Purple Mountain (Kerry)

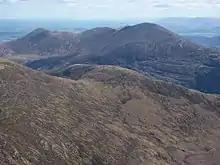
Purple Mountain (r), Purple Mountain NE Top (m), and Tomies Mountain (l). Shehy is visible between Purple Mountain and its NE Top.

A faster alternative to the classic loop–route is the 7–kilometre 3–4 hour route from the "Head of the Gap" up to Purple Mountain (and potentially Purple Mountain NE Top), and then retracing the path back down to the "Head of the Gap". However, there is limited parking around the "Head of the Gap" area, and the best climbing between Purple Mountain and Tomies North Top is omitted; an alternative is a jaunting–car from "Kate Kearney's Cottage" to the "Head of the Gap", from which the 9–kilometre 4–5 hour remaining "Gap of Dunloe Loop" route is completed.